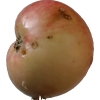
Label: Apple 10